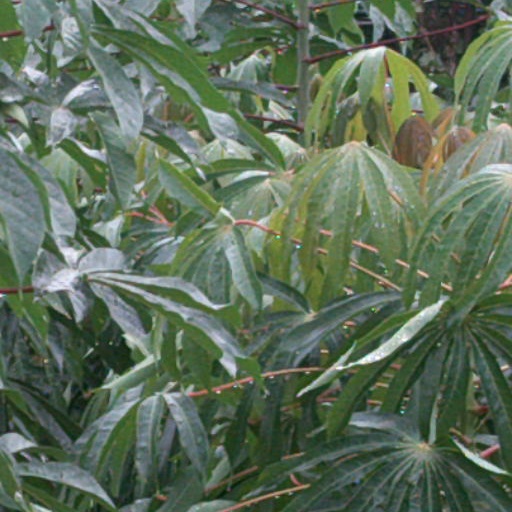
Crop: cassava